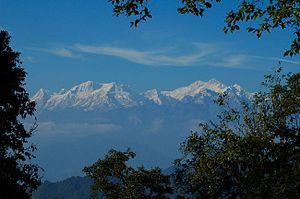
Le district du Sikkim méridional est un district de l'état du Sikkim en Inde.